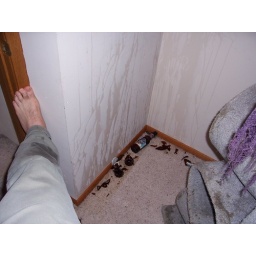
Some home brew that was dropped all over the basement floor, and the cat gynmasium